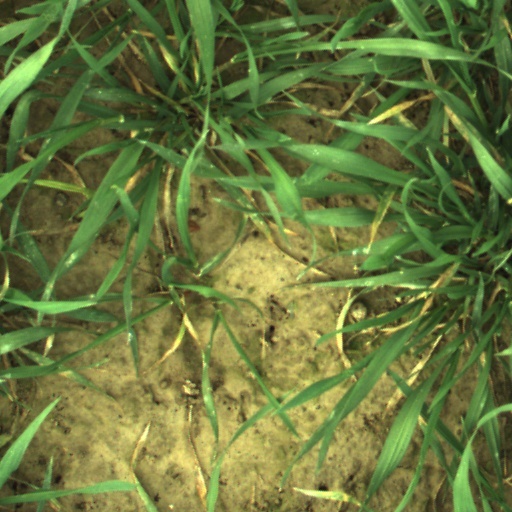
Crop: wheat